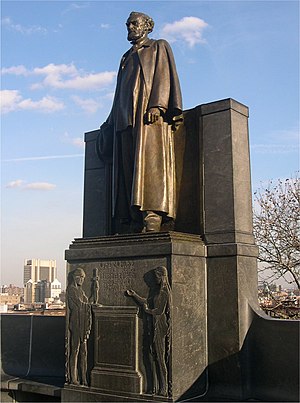
Carl Schurz / I erindringen
Carl Schurz statue i New York City
Carl Schurz var en tysk revolutionær, en amerikansk statsmand og reformator og general i den amerikanske borgerkrig. Han var også en dygtig journalist, avisredaktør og taler og blev som den første tyskfødte amerikaner i 1869 valgt til Senatet.